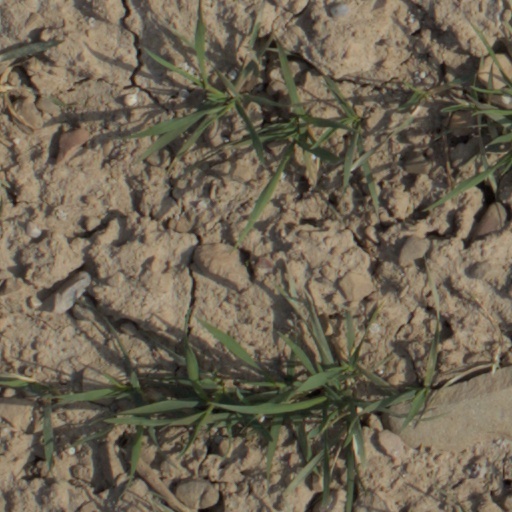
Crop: wheat